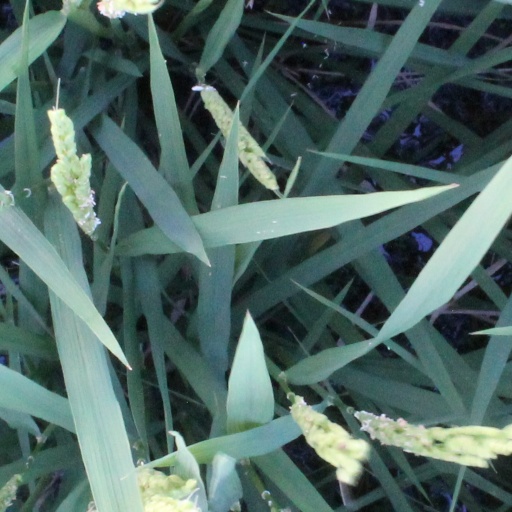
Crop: rice